Second Polish Republic

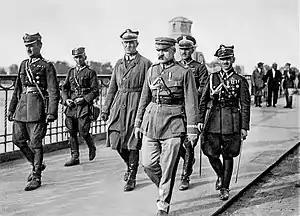
The May Coup d'État (1926)

The Second Polish Republic was a parliamentary democracy from 1919 (see Small Constitution of 1919) to 1926, with the President having limited powers. The Parliament elected him, and he could appoint the Prime Minister as well as the government with the "Sejm"'s (lower house's) approval, but he could only dissolve the "Sejm" with the Senate's consent. Moreover, his power to pass decrees was limited by the requirement that the Prime Minister and the appropriate other Minister had to verify his decrees with their signatures. Poland was one of the first countries in the world to recognise women's suffrage. Women in Poland were granted the right to vote on 28 November 1918 by a decree of General Józef Piłsudski.